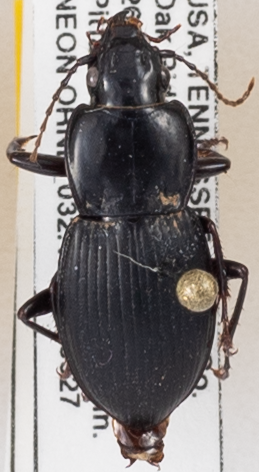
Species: Cyclotrachelus sigillatus
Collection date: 2018-09-27
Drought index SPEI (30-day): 1.69
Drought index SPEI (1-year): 0.63
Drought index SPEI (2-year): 0.54